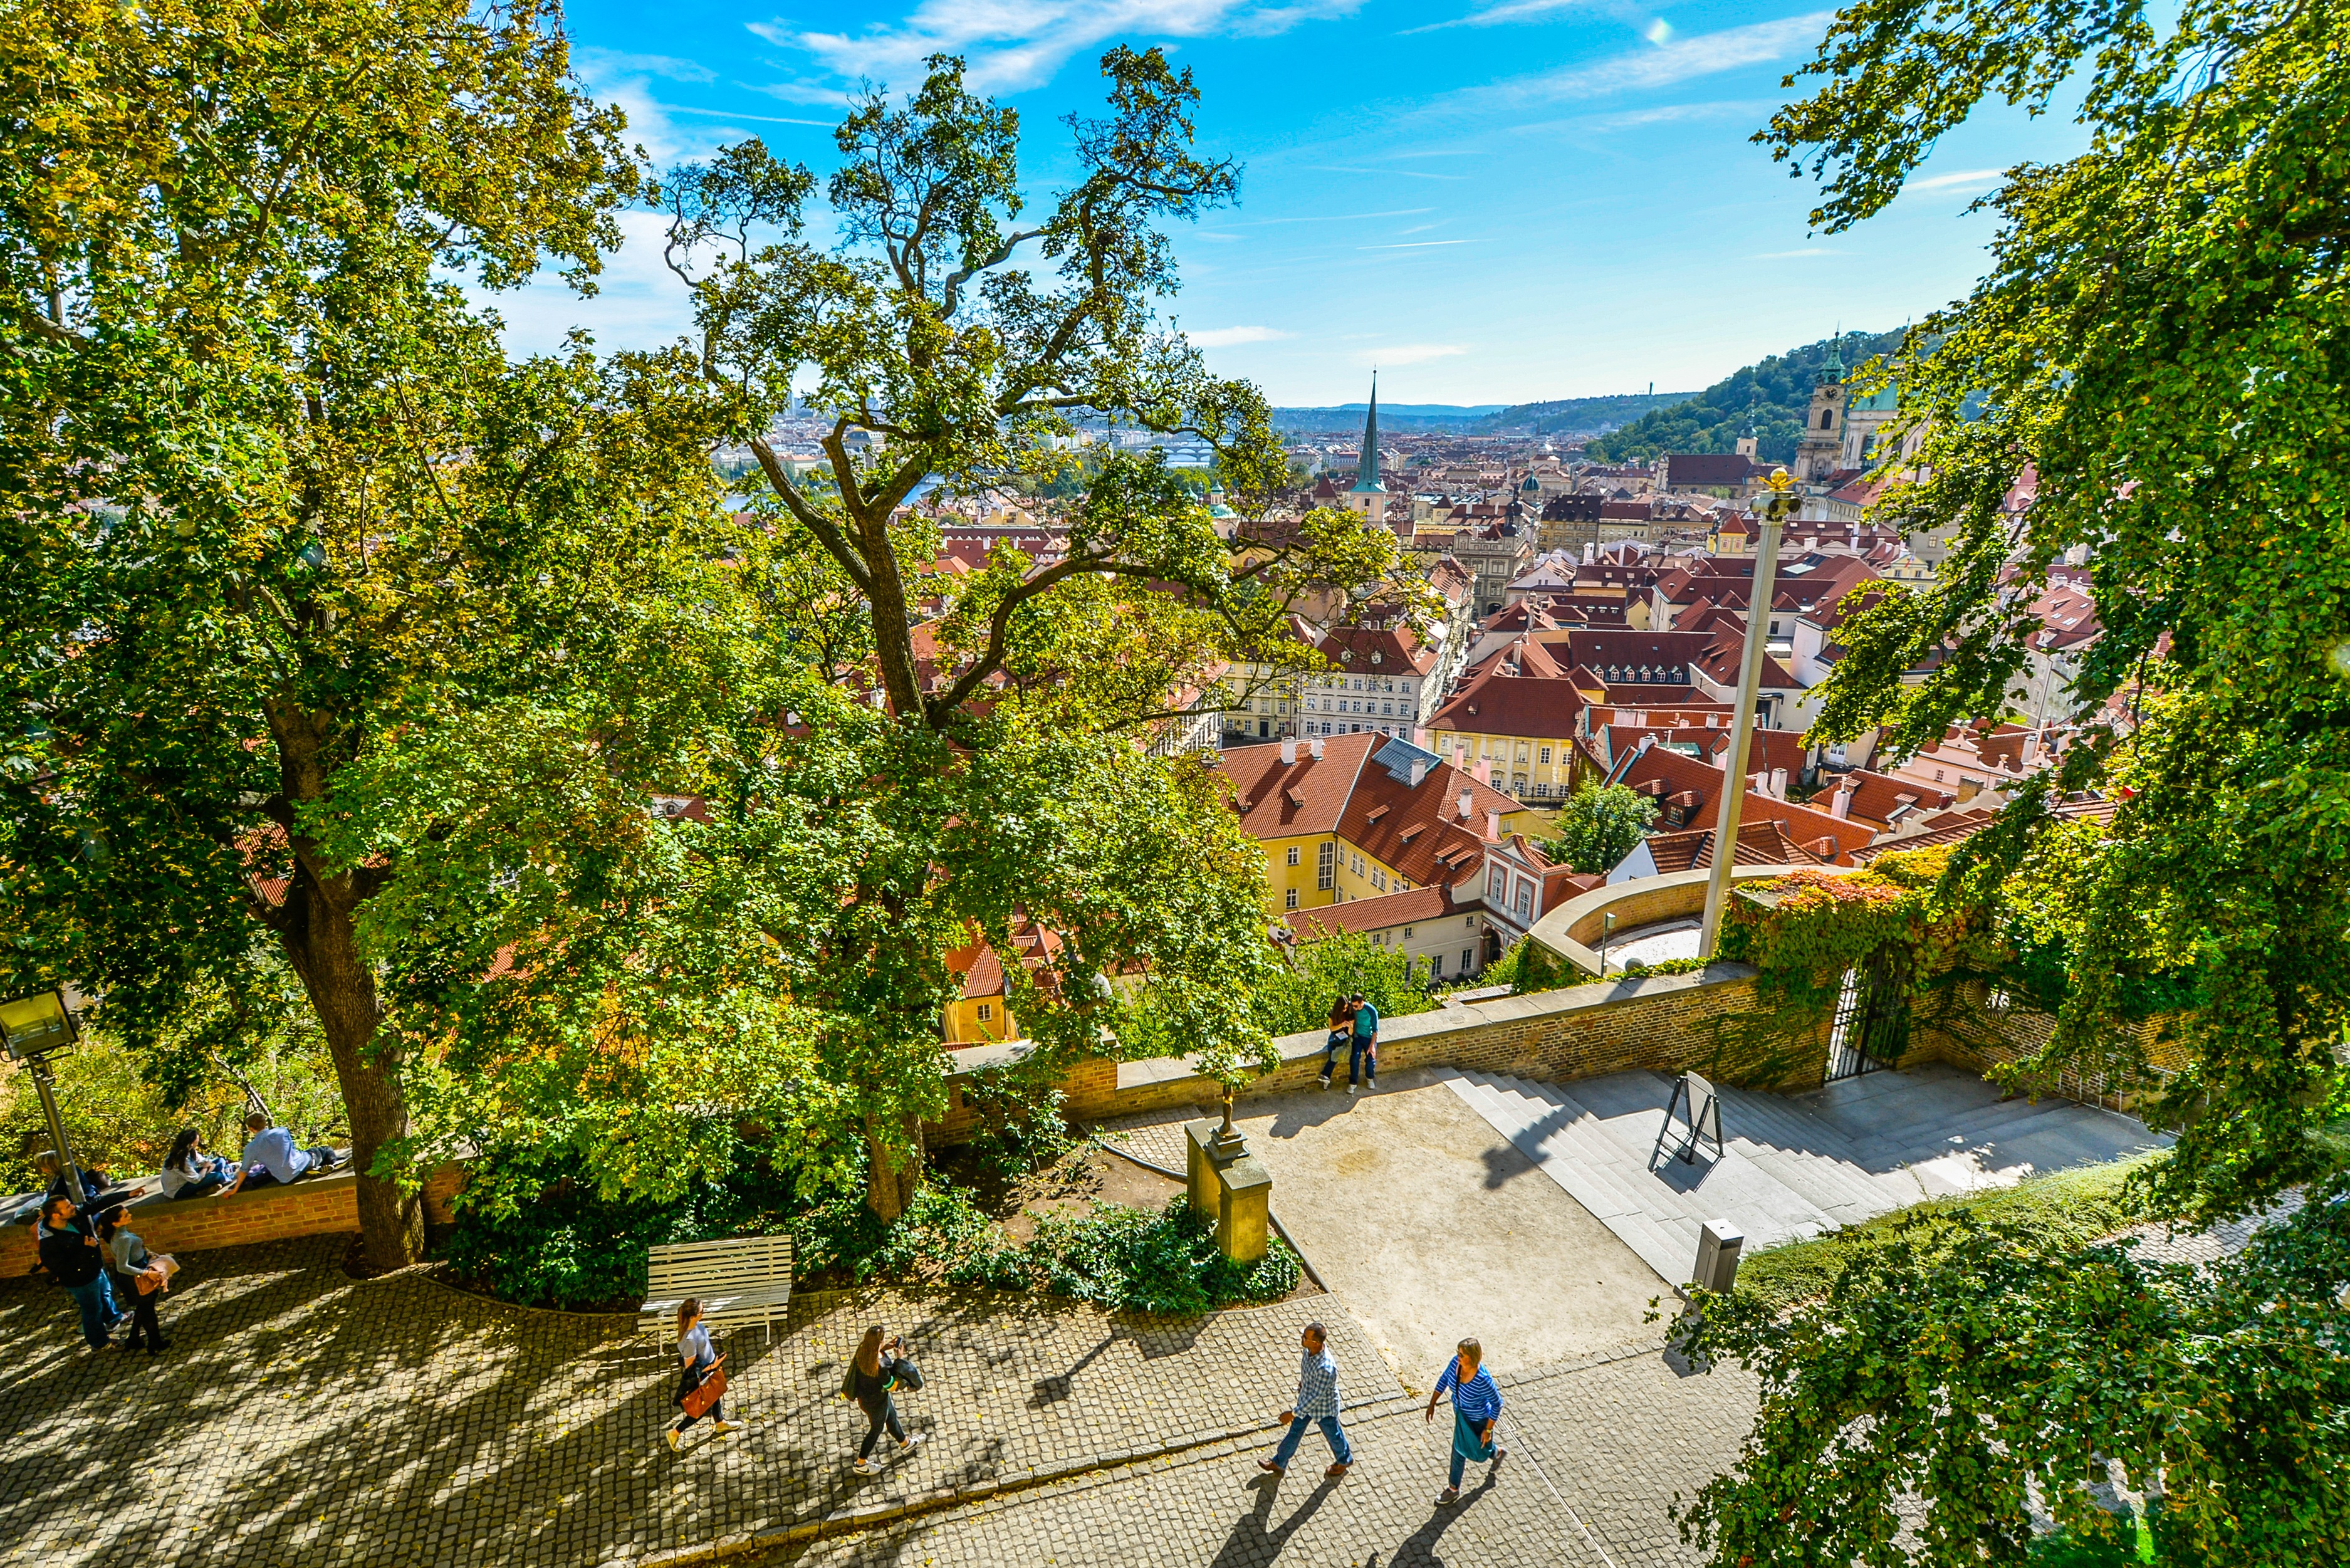
landscape, tree, nature, walking, mountain, people, plant, sky, leaf, view, city, recreation, village, tower, castle, prague, tourism, leisure, vegetation, botanical garden, czech, real estate